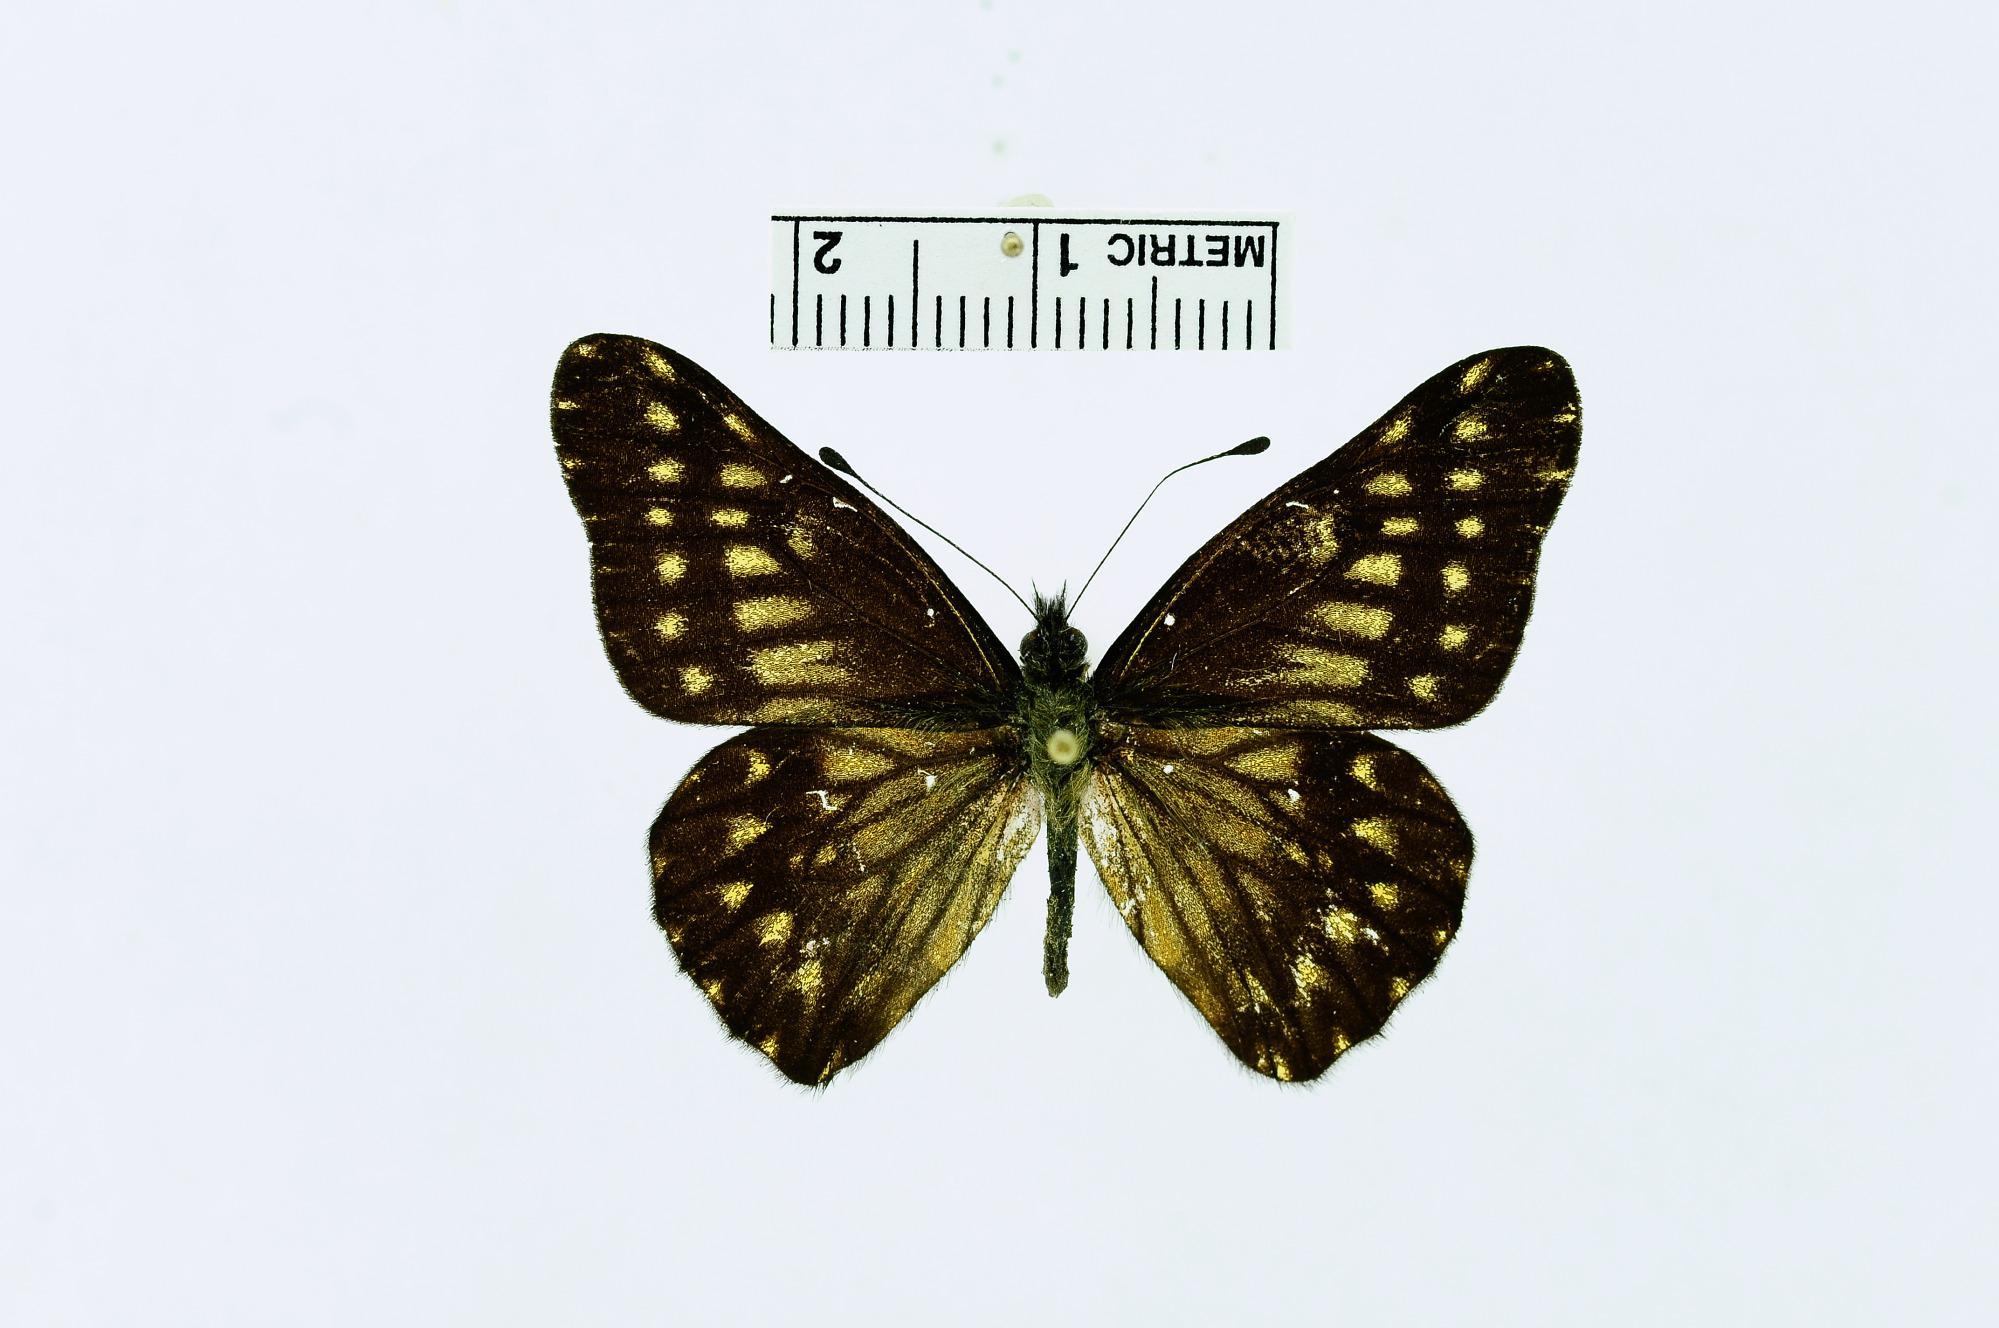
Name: Catasticta philone patinoi
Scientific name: Catasticta philone patinoi Eitschberger & Racheli, 1998
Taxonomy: Animalia, Arthropoda, Insecta, Lepidoptera, Pieridae, Pierinae
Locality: Manizales, Caldas, Colombia
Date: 26 Jun 1985